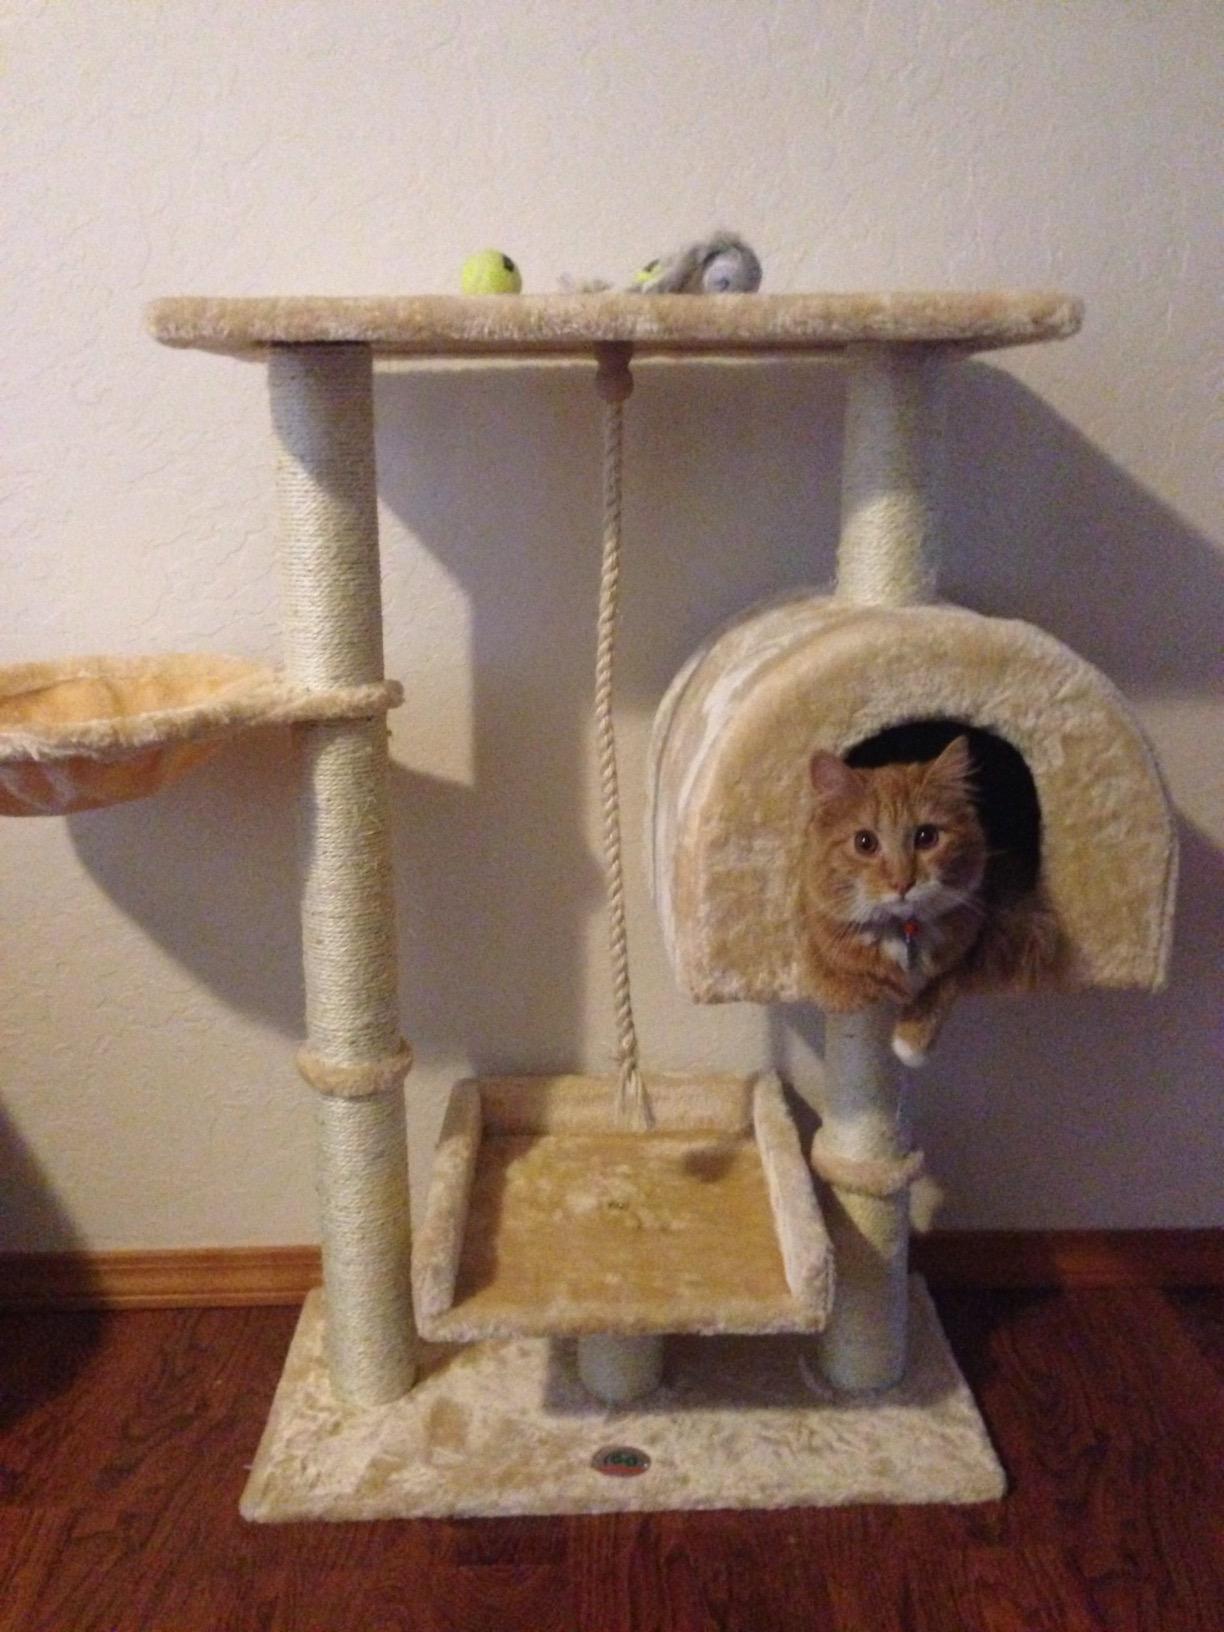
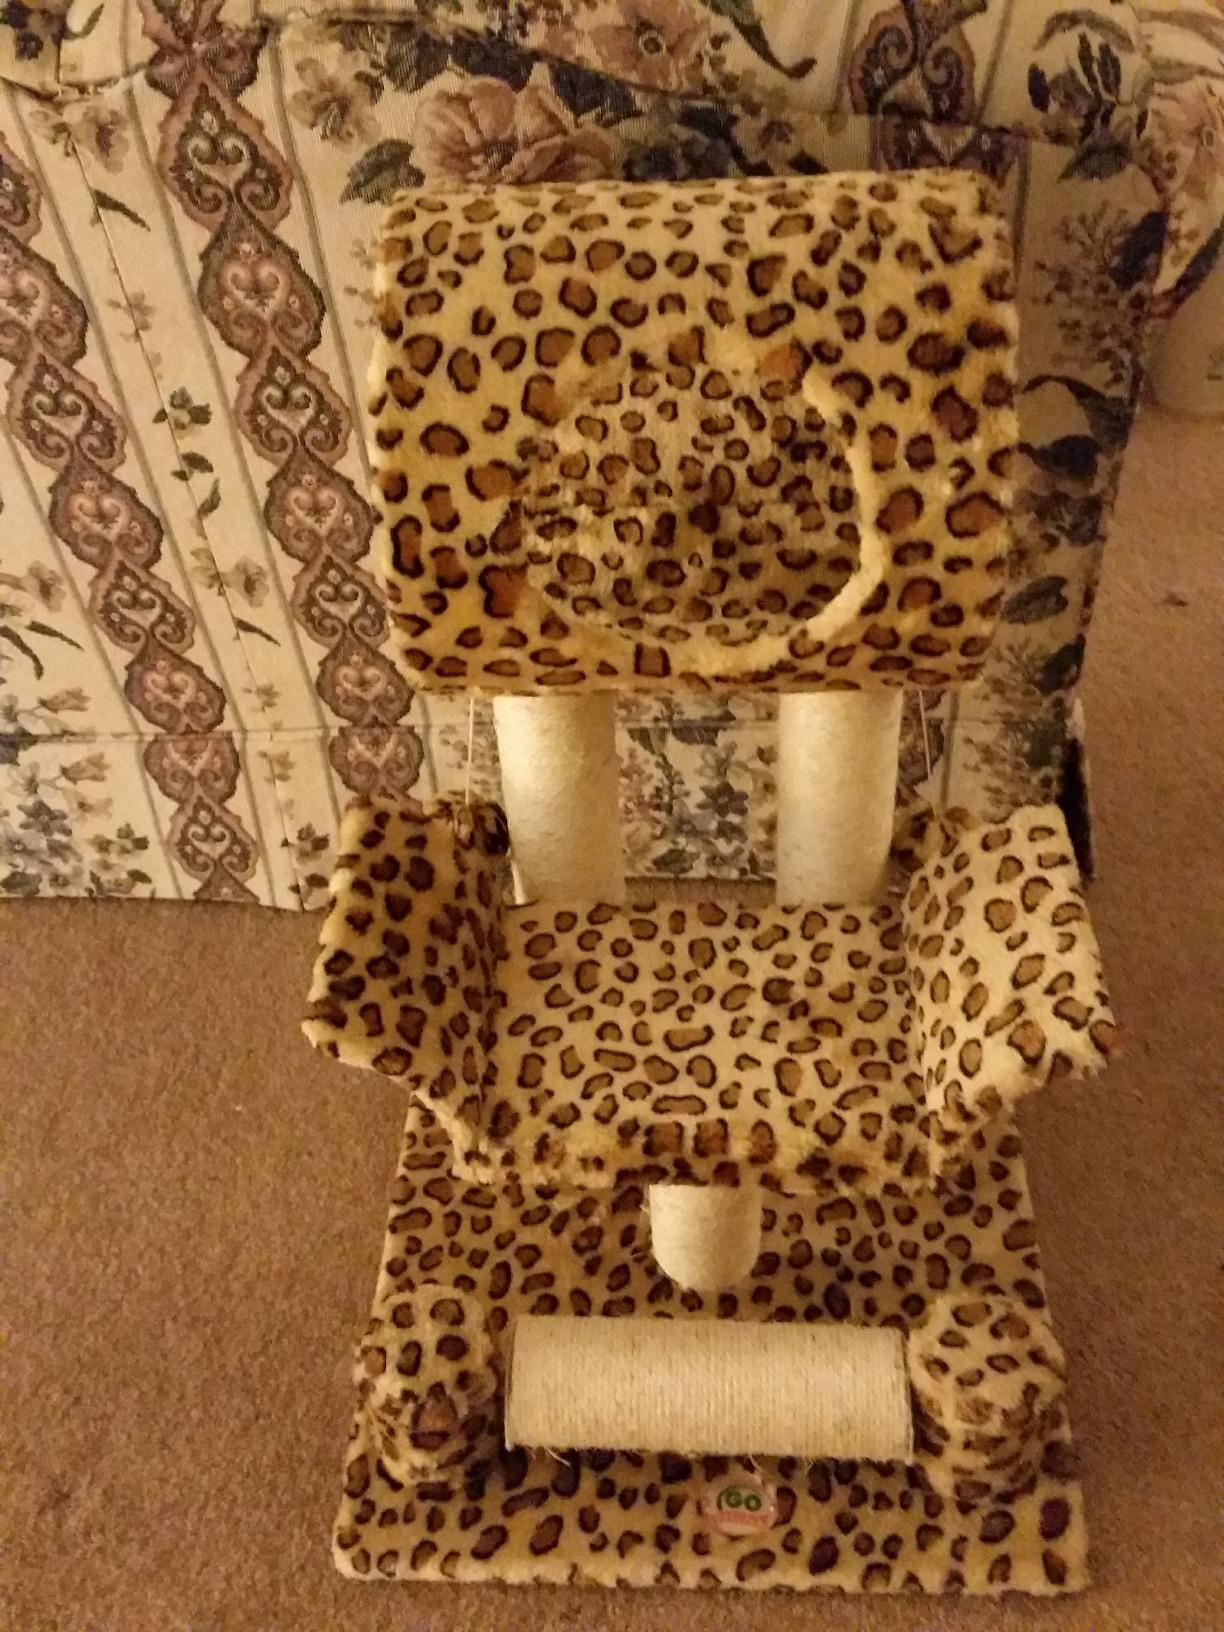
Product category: items_cat tree
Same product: no